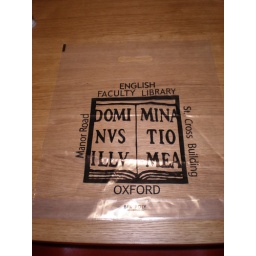
My 20 yr old design for the Eng Fac book bag still in use